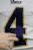
Number: 4